Mako Shark (concept car)

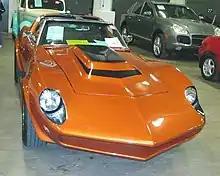
Baldwin Phase III GT with similar front end to Baldwin Manta Ray

Many consumers were disappointed at the translation of the Mako Shark II into production reality with the 1968 C3 Corvette. Hot rodder and customizer Joe Silva was one of those, and used his skills to create a fiberglass kit to transform the C3 Corvette into road-going Mako Shark. Joel Rosen of Baldwin-Motion supercar performance fame added his mechanical expertise to the project, bringing the Phase III GT performance package (and some re-engineering of the kit) to Silva's fiberglass body. In order to avoid legal issues with GM, they changed the name of their product to "Maco Shark". Silva created the fiberglass panels and basic components, while Rosen handled the mechanical, chassis and suspension upgrades along with marketing. Rosen continued to build variations on the Maco Shark theme for the next decade, including a Manta Ray version with tunneled headlights and an even more radical Morey Eel version.